Sulphur Springs, Texas

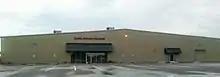
The Paris Junior College location in Sulphur Springs

Sulphur Springs Center Paris Junior College is a post-secondary educational institution located in the city, offering two-year college courses. Texas A&M University–Commerce, a major university of over 12,000 students, has a campus in Commerce, west of Sulphur Springs.